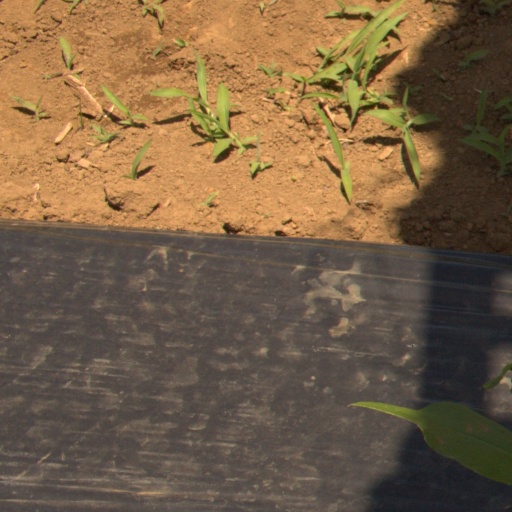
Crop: Jerusalem artichoke